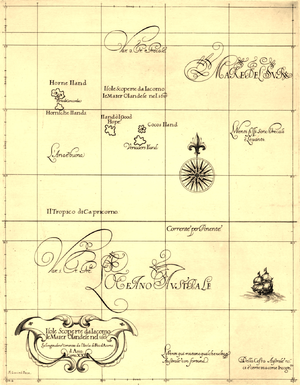
Carte de 1646 représentant les îles de Futuna et Alofi, Niuafoʻou, Niuatoputapu et Tafahi, découvertes par Jacob Le Maire et Willem Schouten en 1616, dans l'atlas maritime Dell'Arcano del Mare de Robert Dudley (1646). Les noms correspondent à ceux donnés par les navigateurs hollandais
Niuafoʻou, aussi appelée Tin Can Mail Island et anciennement Good Hope Island, est une île volcanique au nord des Tonga dans l'océan Pacifique. Elle est formée de plusieurs lacs volcaniques au milieu du cratère principal, dont le cône s'est effondré à la suite d'une éruption. Ses côtes formées de falaises et l'absence de lagon en rendent l'accès très difficile pour les bateaux. Le volcan est toujours en activité et les éruptions successives ont laissé des coulées de lave sur toute la partie sud-ouest. L'île est également vulnérable aux cyclones.
Les Niuas forment le groupe d'îles des Tonga le plus septentrional.
Niuatoputapu est une île des Tonga, dans l'océan Pacifique. Peuplée par des populations Lapita vers 3000-2800 av. J.-C, l'île fait ensuite partie du cœur historique de la Polynésie, avec les îles de 'Uvea, Futuna, Samoa et le reste des Tonga. Les habitants développent une langue propre avant d'être conquis par les tongiens vers le XVe siècle, même si l'île reste relativement indépendante. Elle est abordée par des navigateurs hollandais qui la surnomment « île des traîtres », puis par le capitaine Samuel Wallis qui la nomme « Keppel Island ».